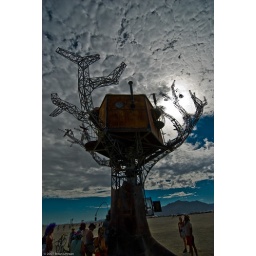
Playing in the tree house